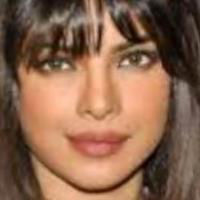
Age group: age 21-30